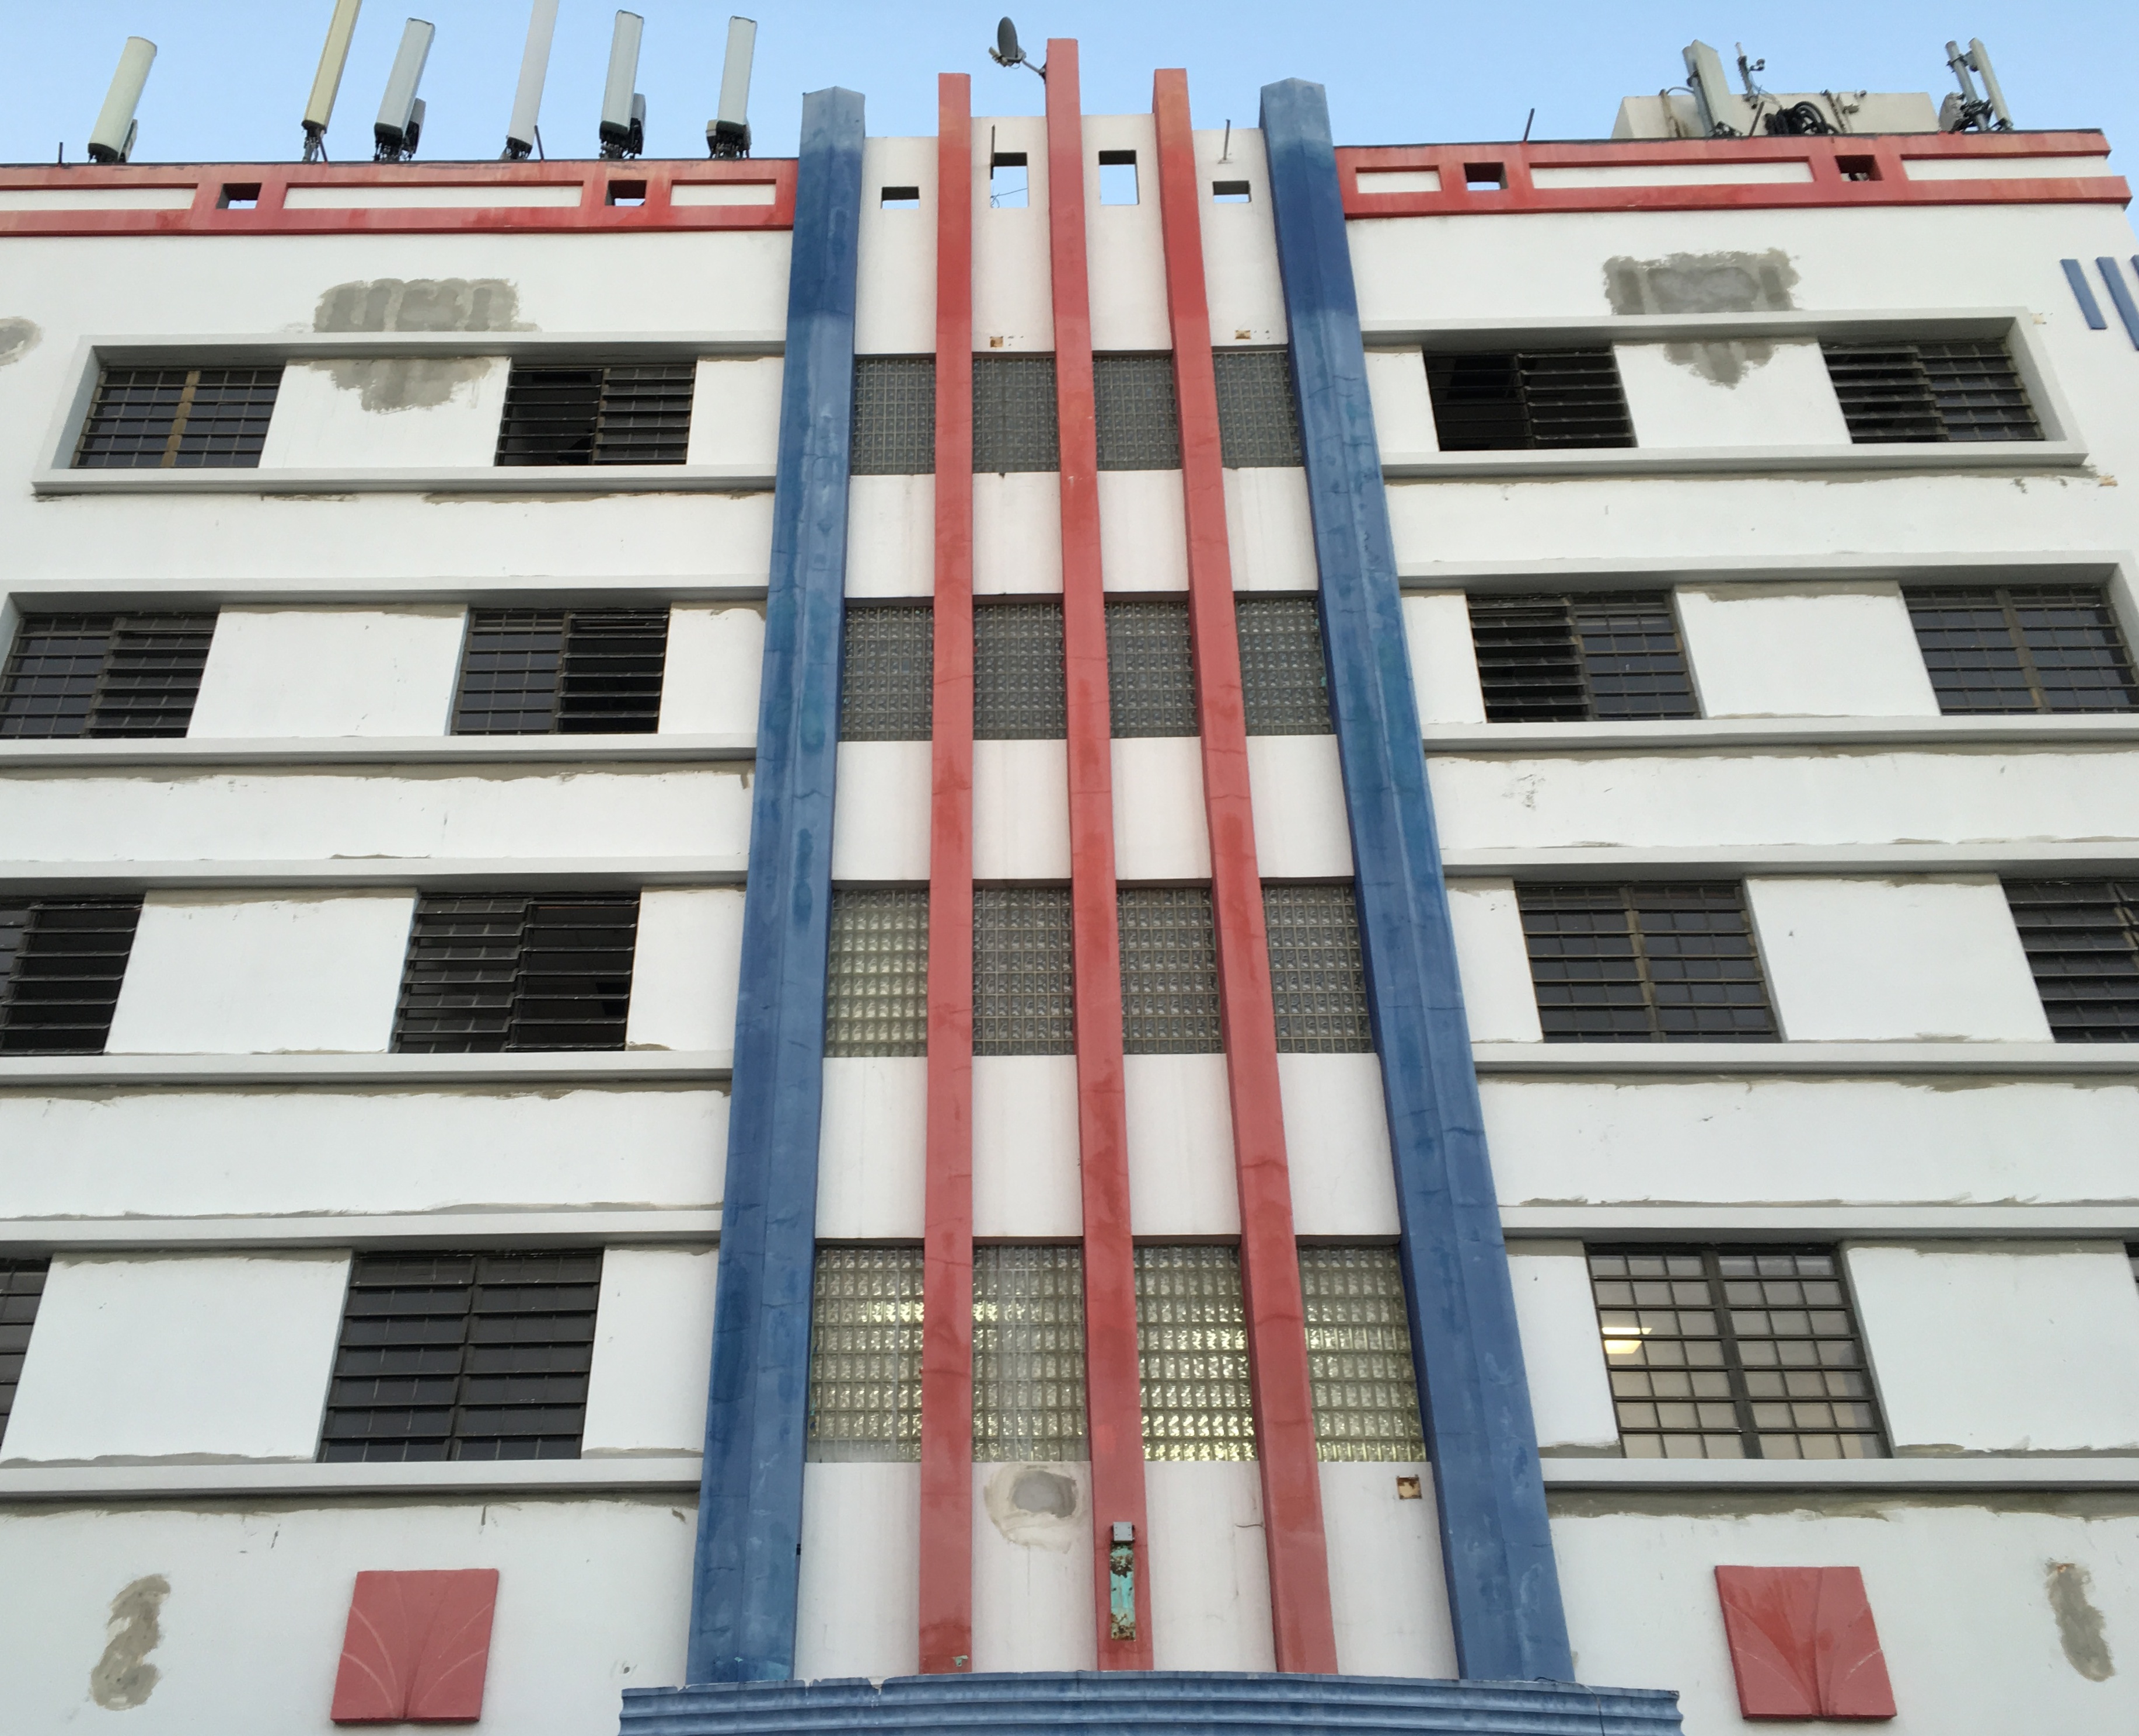
architecture, window, building, downtown, facade, property, apartment, tower block